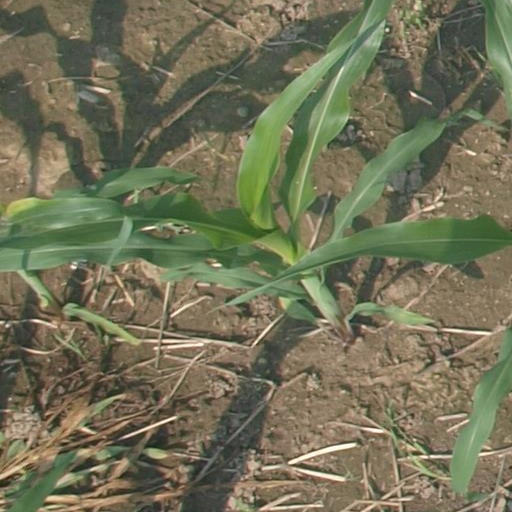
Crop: maize; corn